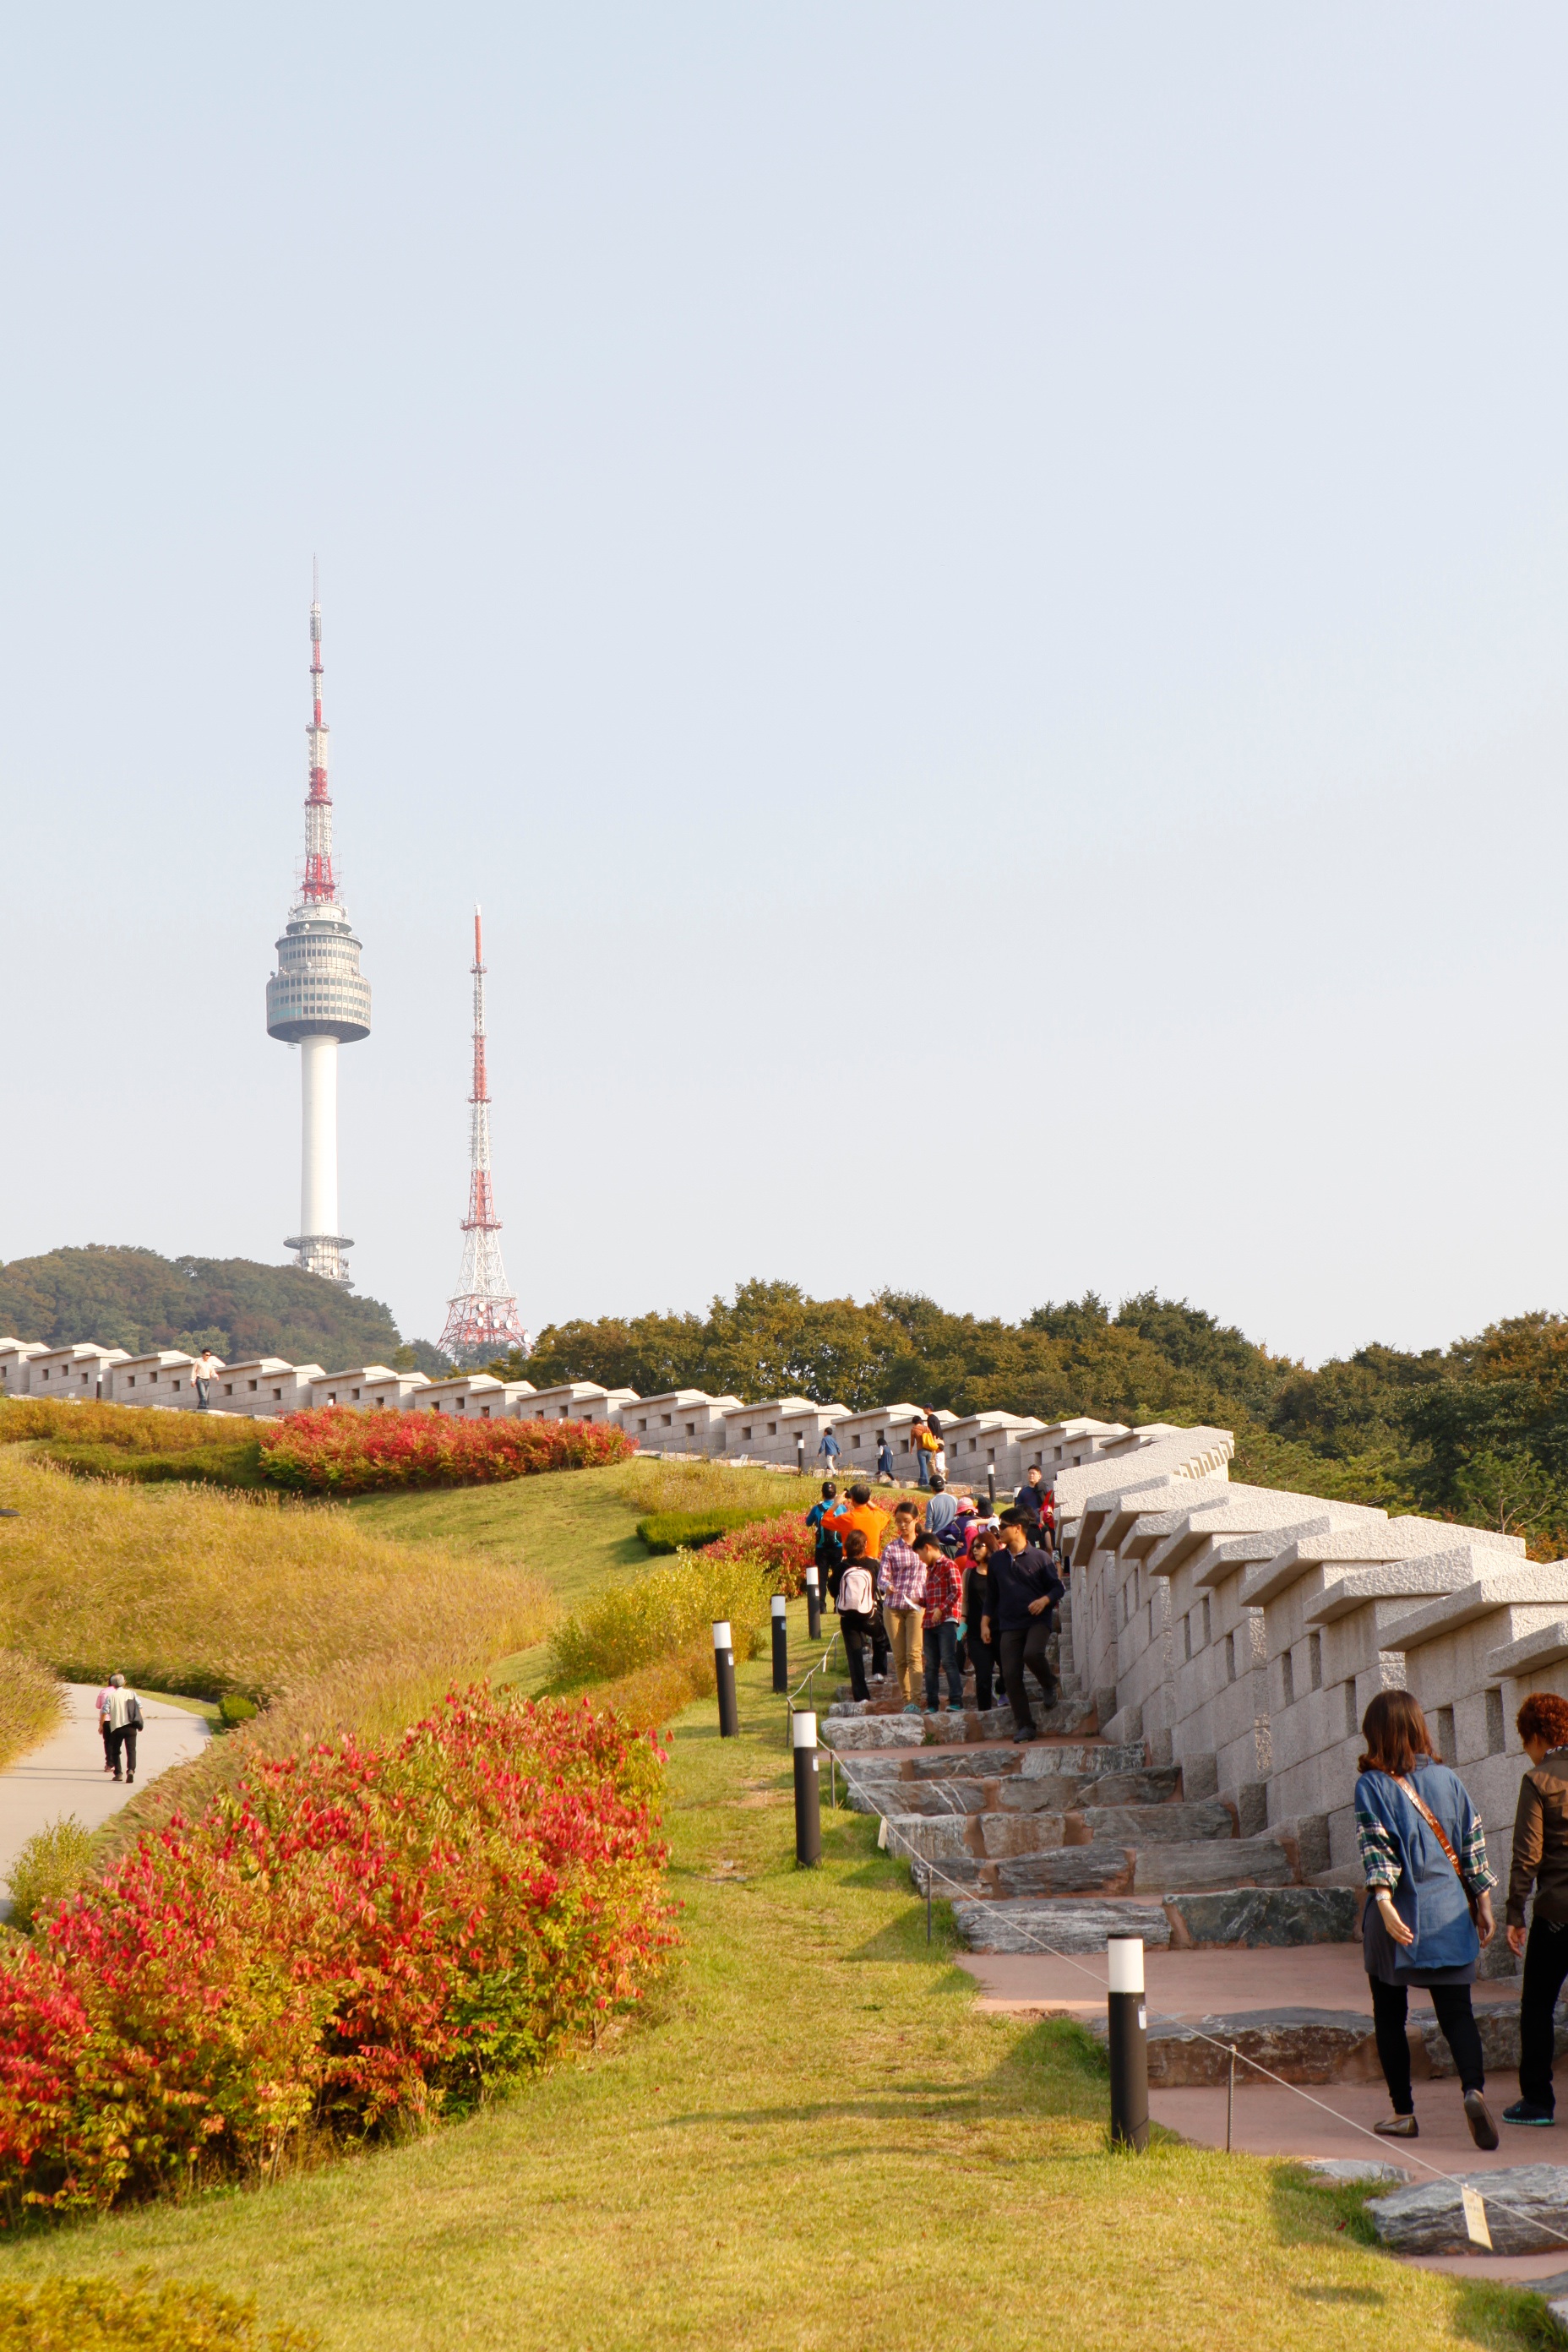
tower, tourism, memorial